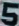
Number: 5